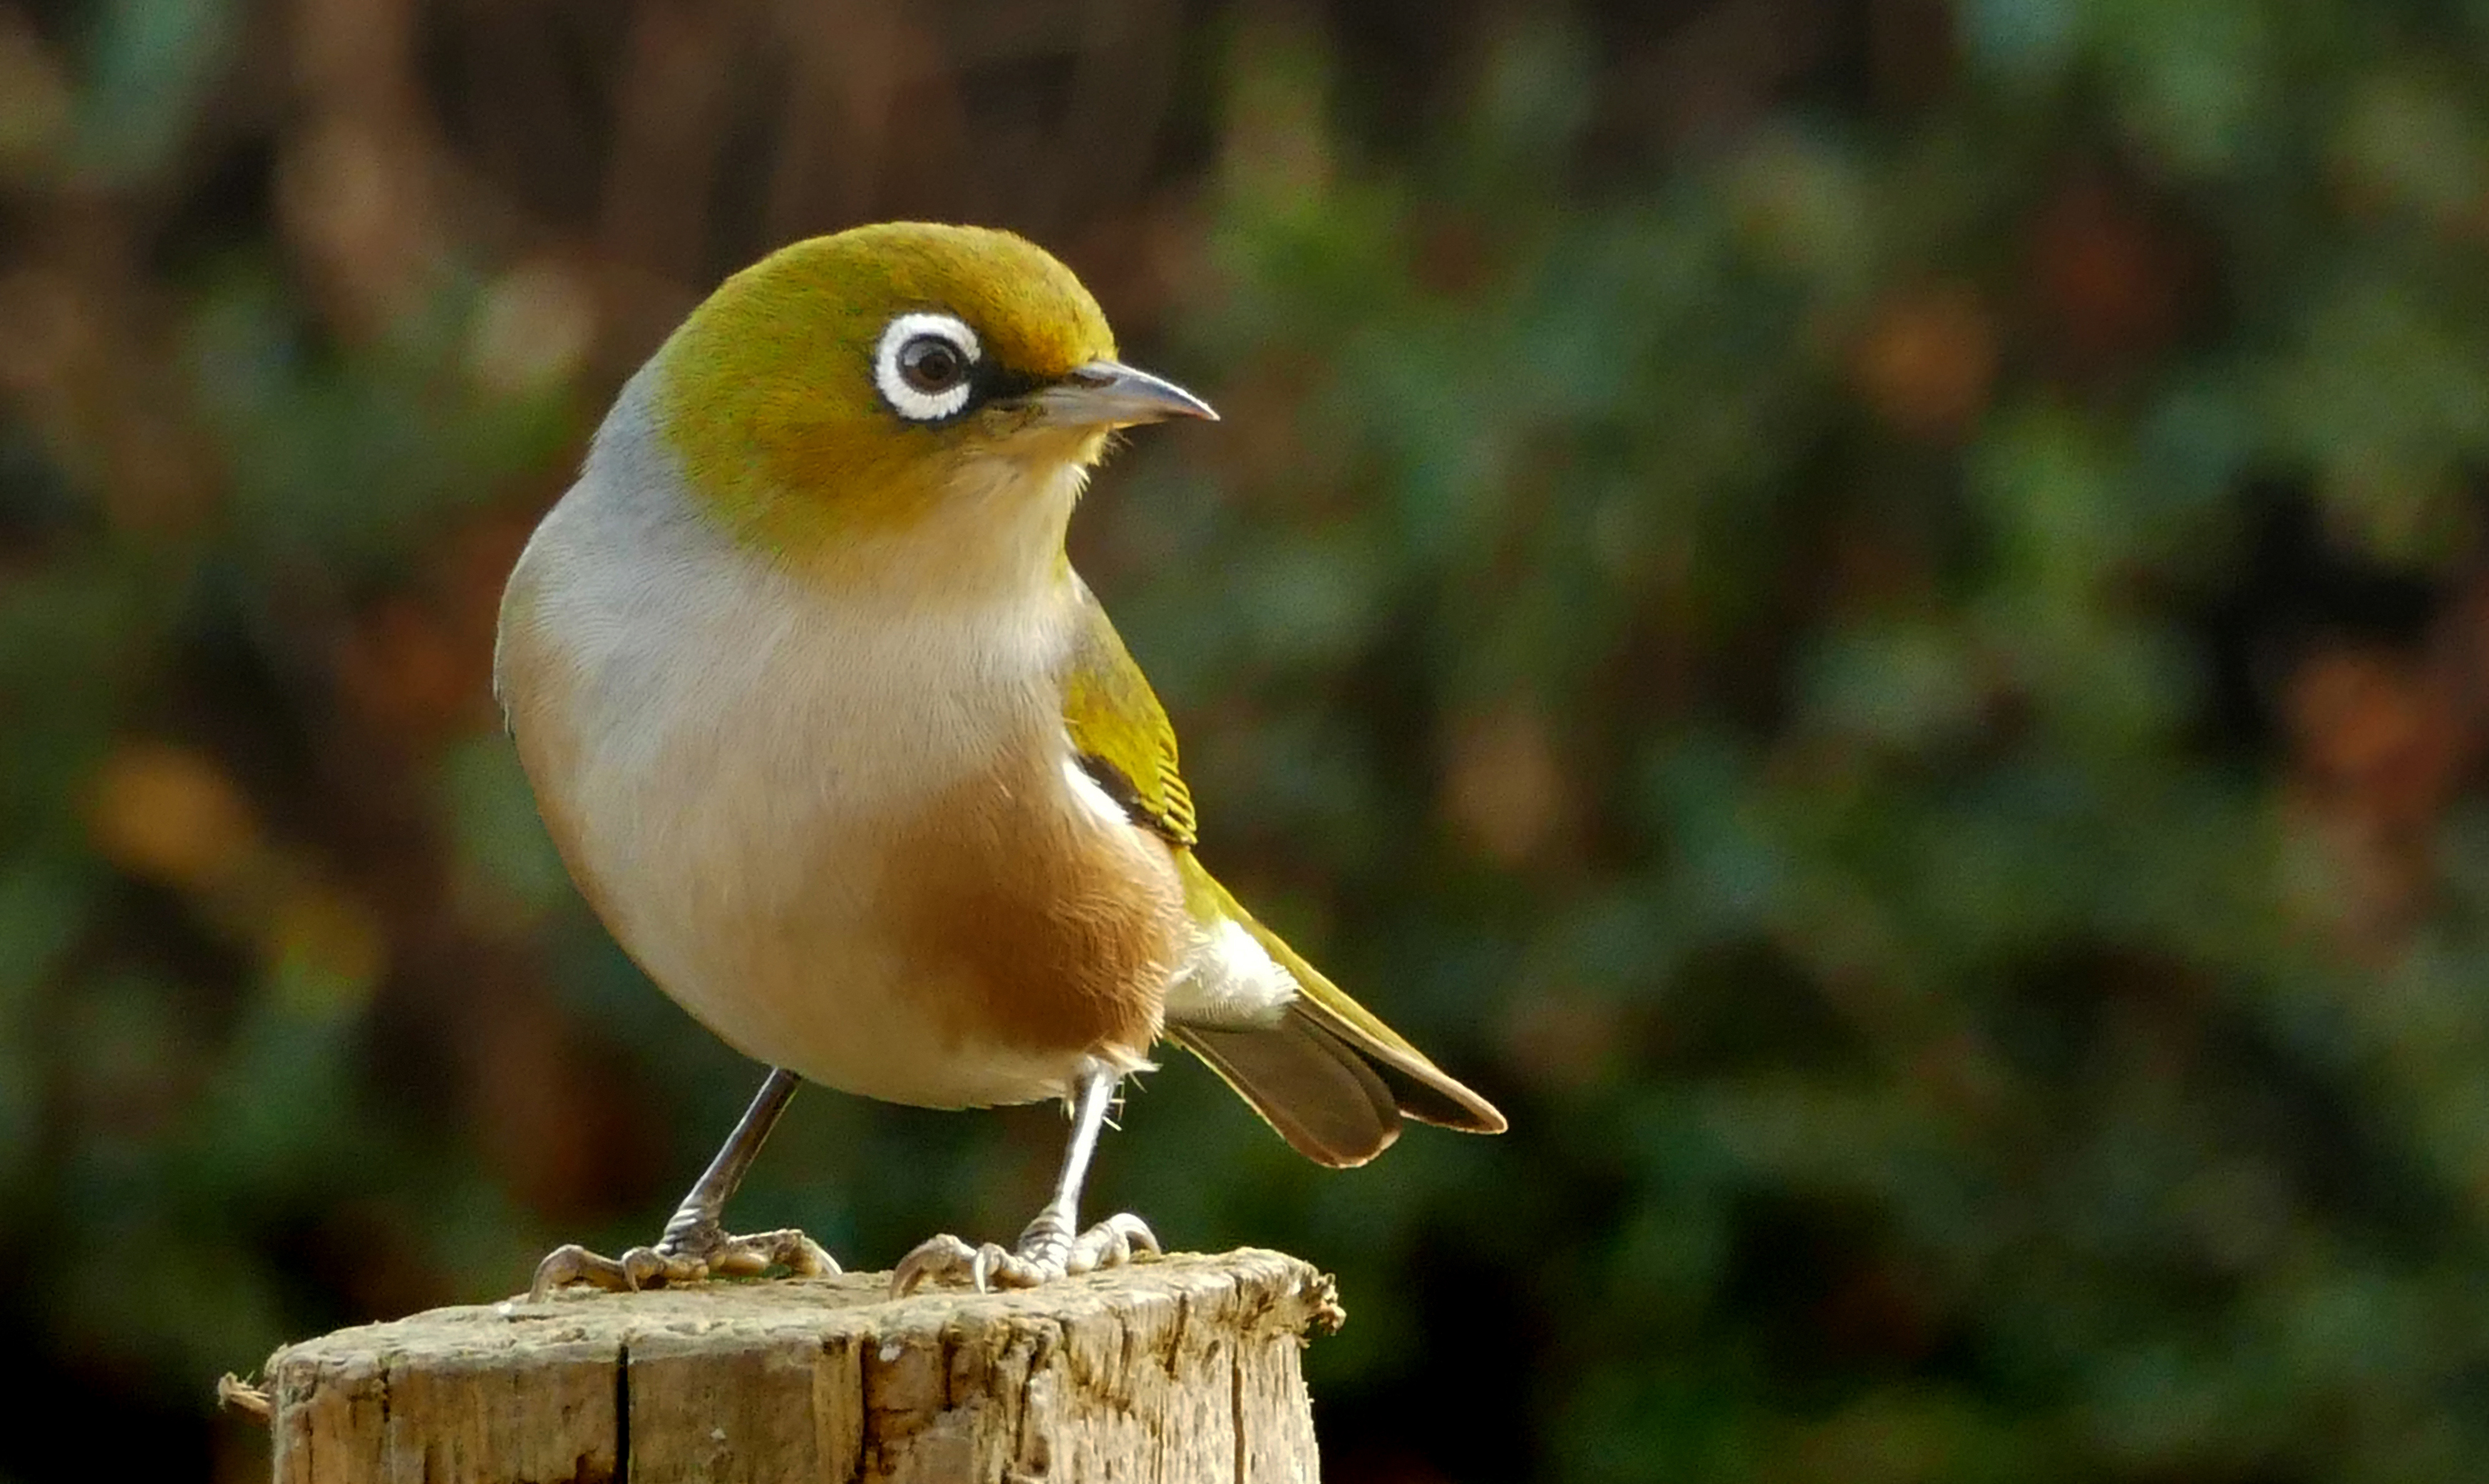
nature, bird, wildlife, beak, yellow, fauna, vertebrate, finch, lumixfz1000, waxeye, zosteropslateralis, old world flycatcher, perching bird, nightingale